Roméo Dallaire

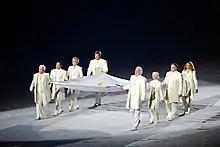
Romeo Dallaire carrying the flag, 2010

Dallaire was one of the eight Olympic Flag bearers at the opening ceremony for the 2010 Olympic Winter Games in Vancouver.